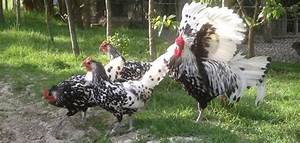
Label: gallina